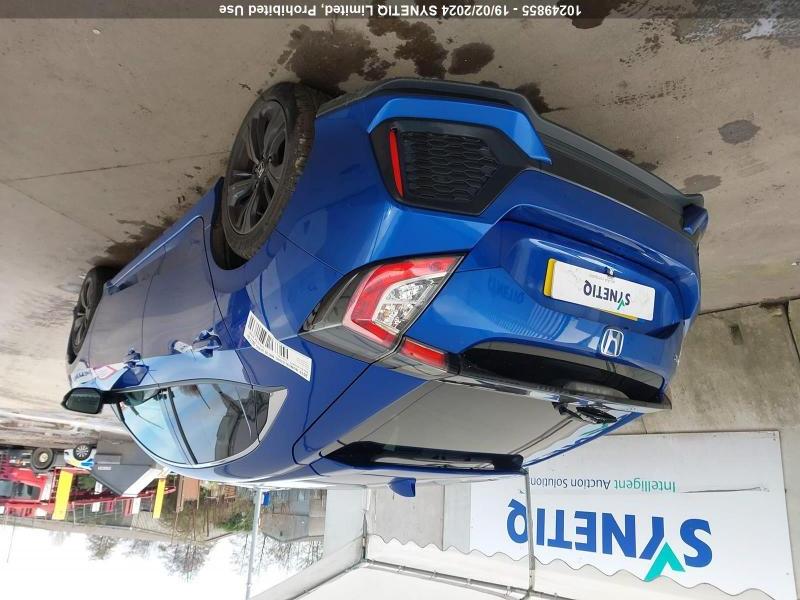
Aucun dommage détecté.
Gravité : aucun